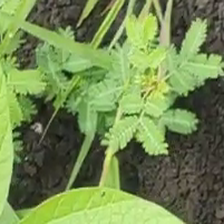
Weed species: Dwarf_cassia_(Chamaecrista pumila)